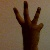
The image shows a hand gesture representing the number 6 in Indian Sign Language.